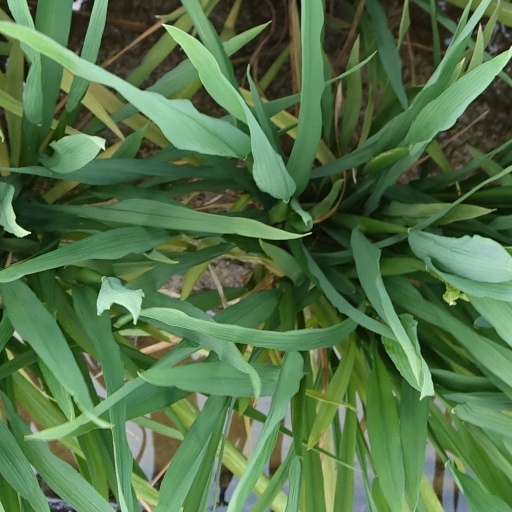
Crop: rice